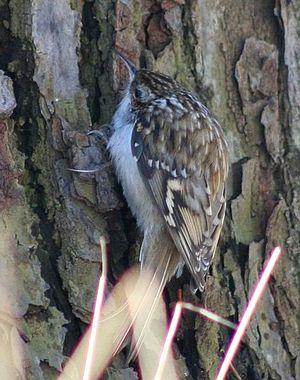
Le Grimpereau des bois, aussi appelé Grimpereau familier, est une espèce de passereaux de la famille des Certhiidae. Il est physiquement semblable à d'autres grimpereaux, avec un bec recourbé, les parties supérieures brunes, comportant des motifs plus clairs, les parties inférieures blanchâtres, et une queue constituée de longues plumes raides, qui l'aident à grimper aux troncs d'arbre. Le meilleur moyen de le distinguer du Grimpereau des jardins, avec lequel il partage une grande partie de sa répartition européenne, reste son chant.